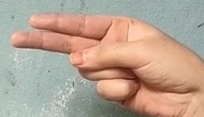
ASL sign: H